Toronto FC

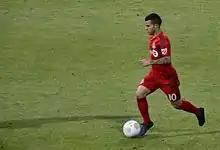
Sebastian Giovinco with Toronto FC, May 2015. Giovinco was the first player in club history to be awarded the MLS Golden Boot.

Michael Bradley was named team captain in 2015, following the retirement of Steven Caldwell, and would become the longest-serving captain of the club. On September 26, 2015, Giovinco scored and assisted in a 3–2 win over Chicago, putting him on 35 points for the season, breaking Chris Wondolowski's league record. Giovinco's totals of 22 goals and 16 assists, for 38 total points, made him the first TFC player to win the MLS Golden Boot, MLS MVP and MLS Newcomer of the Year Award. He was named to the MLS All-Star Game and the MLS Best XI and became the first player in MLS history to lead the league in both goals and assists in a single season. Toronto FC clinched a playoff berth on October 14, for the first time in franchise history.